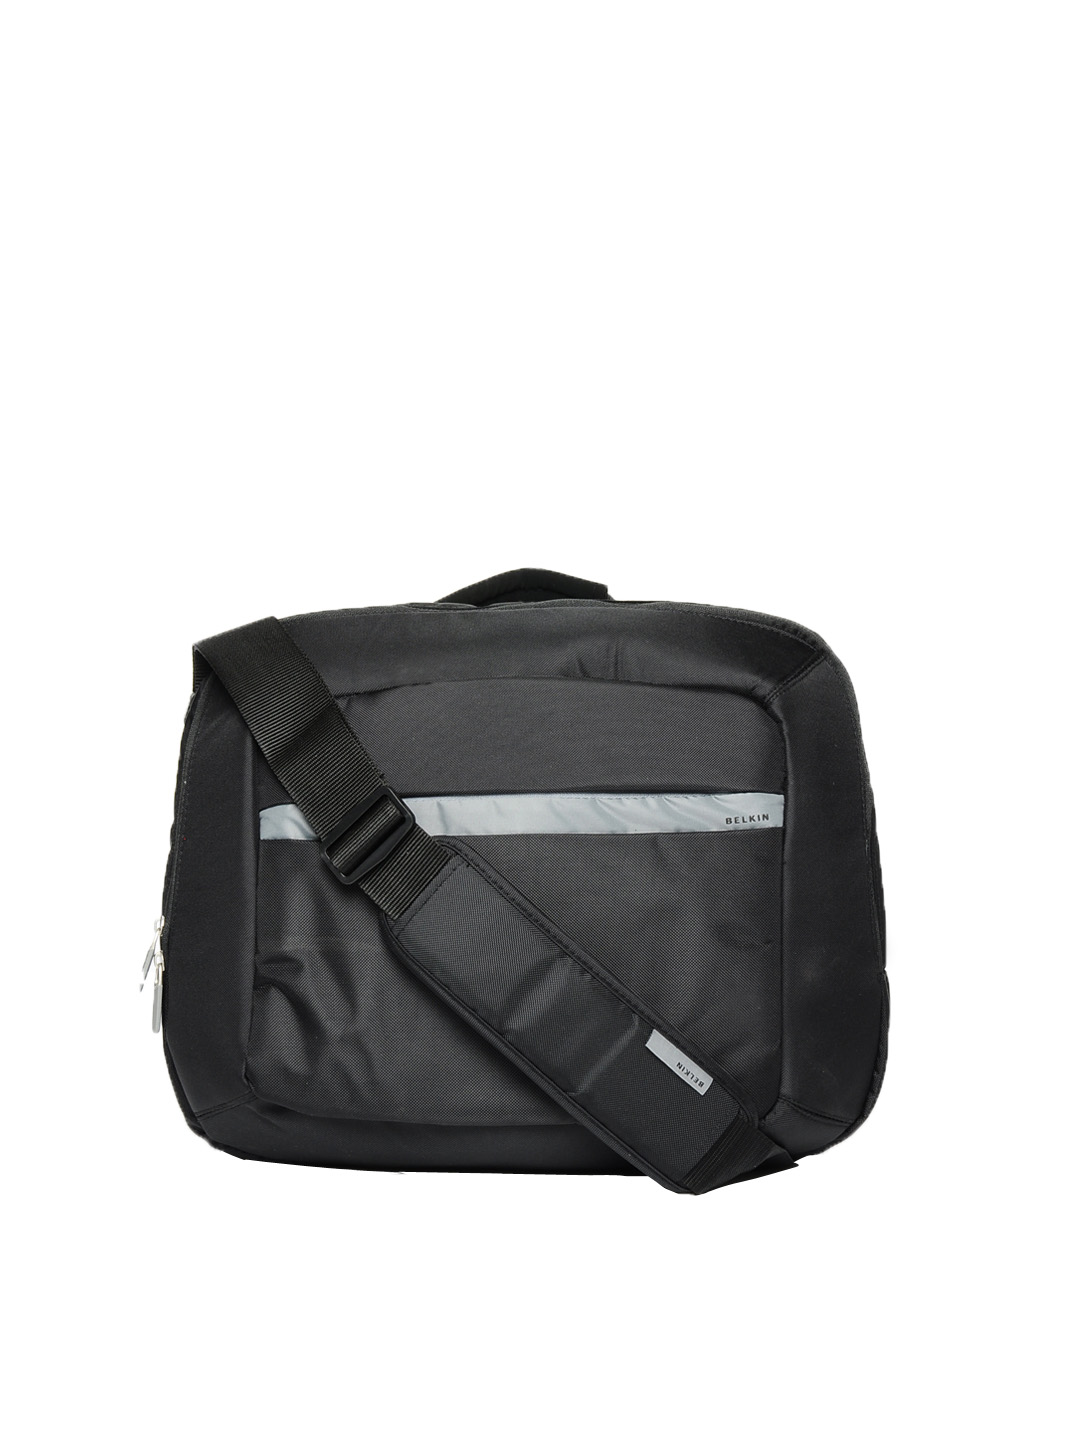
Belkin Unisex Black Messenger Bag
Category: Accessories / Accessories / Messenger Bag
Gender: Unisex
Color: Black
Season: Fall 2011
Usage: Casual